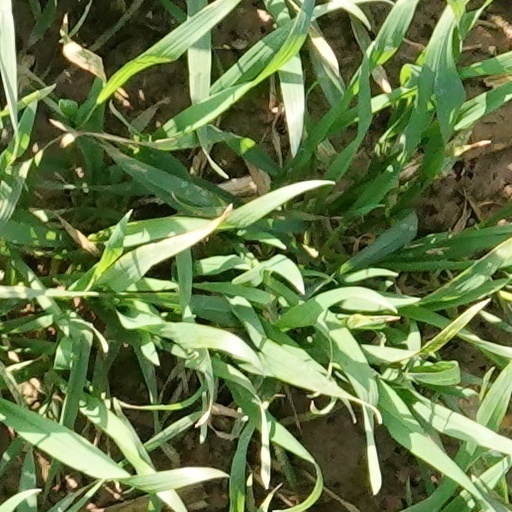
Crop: wheat